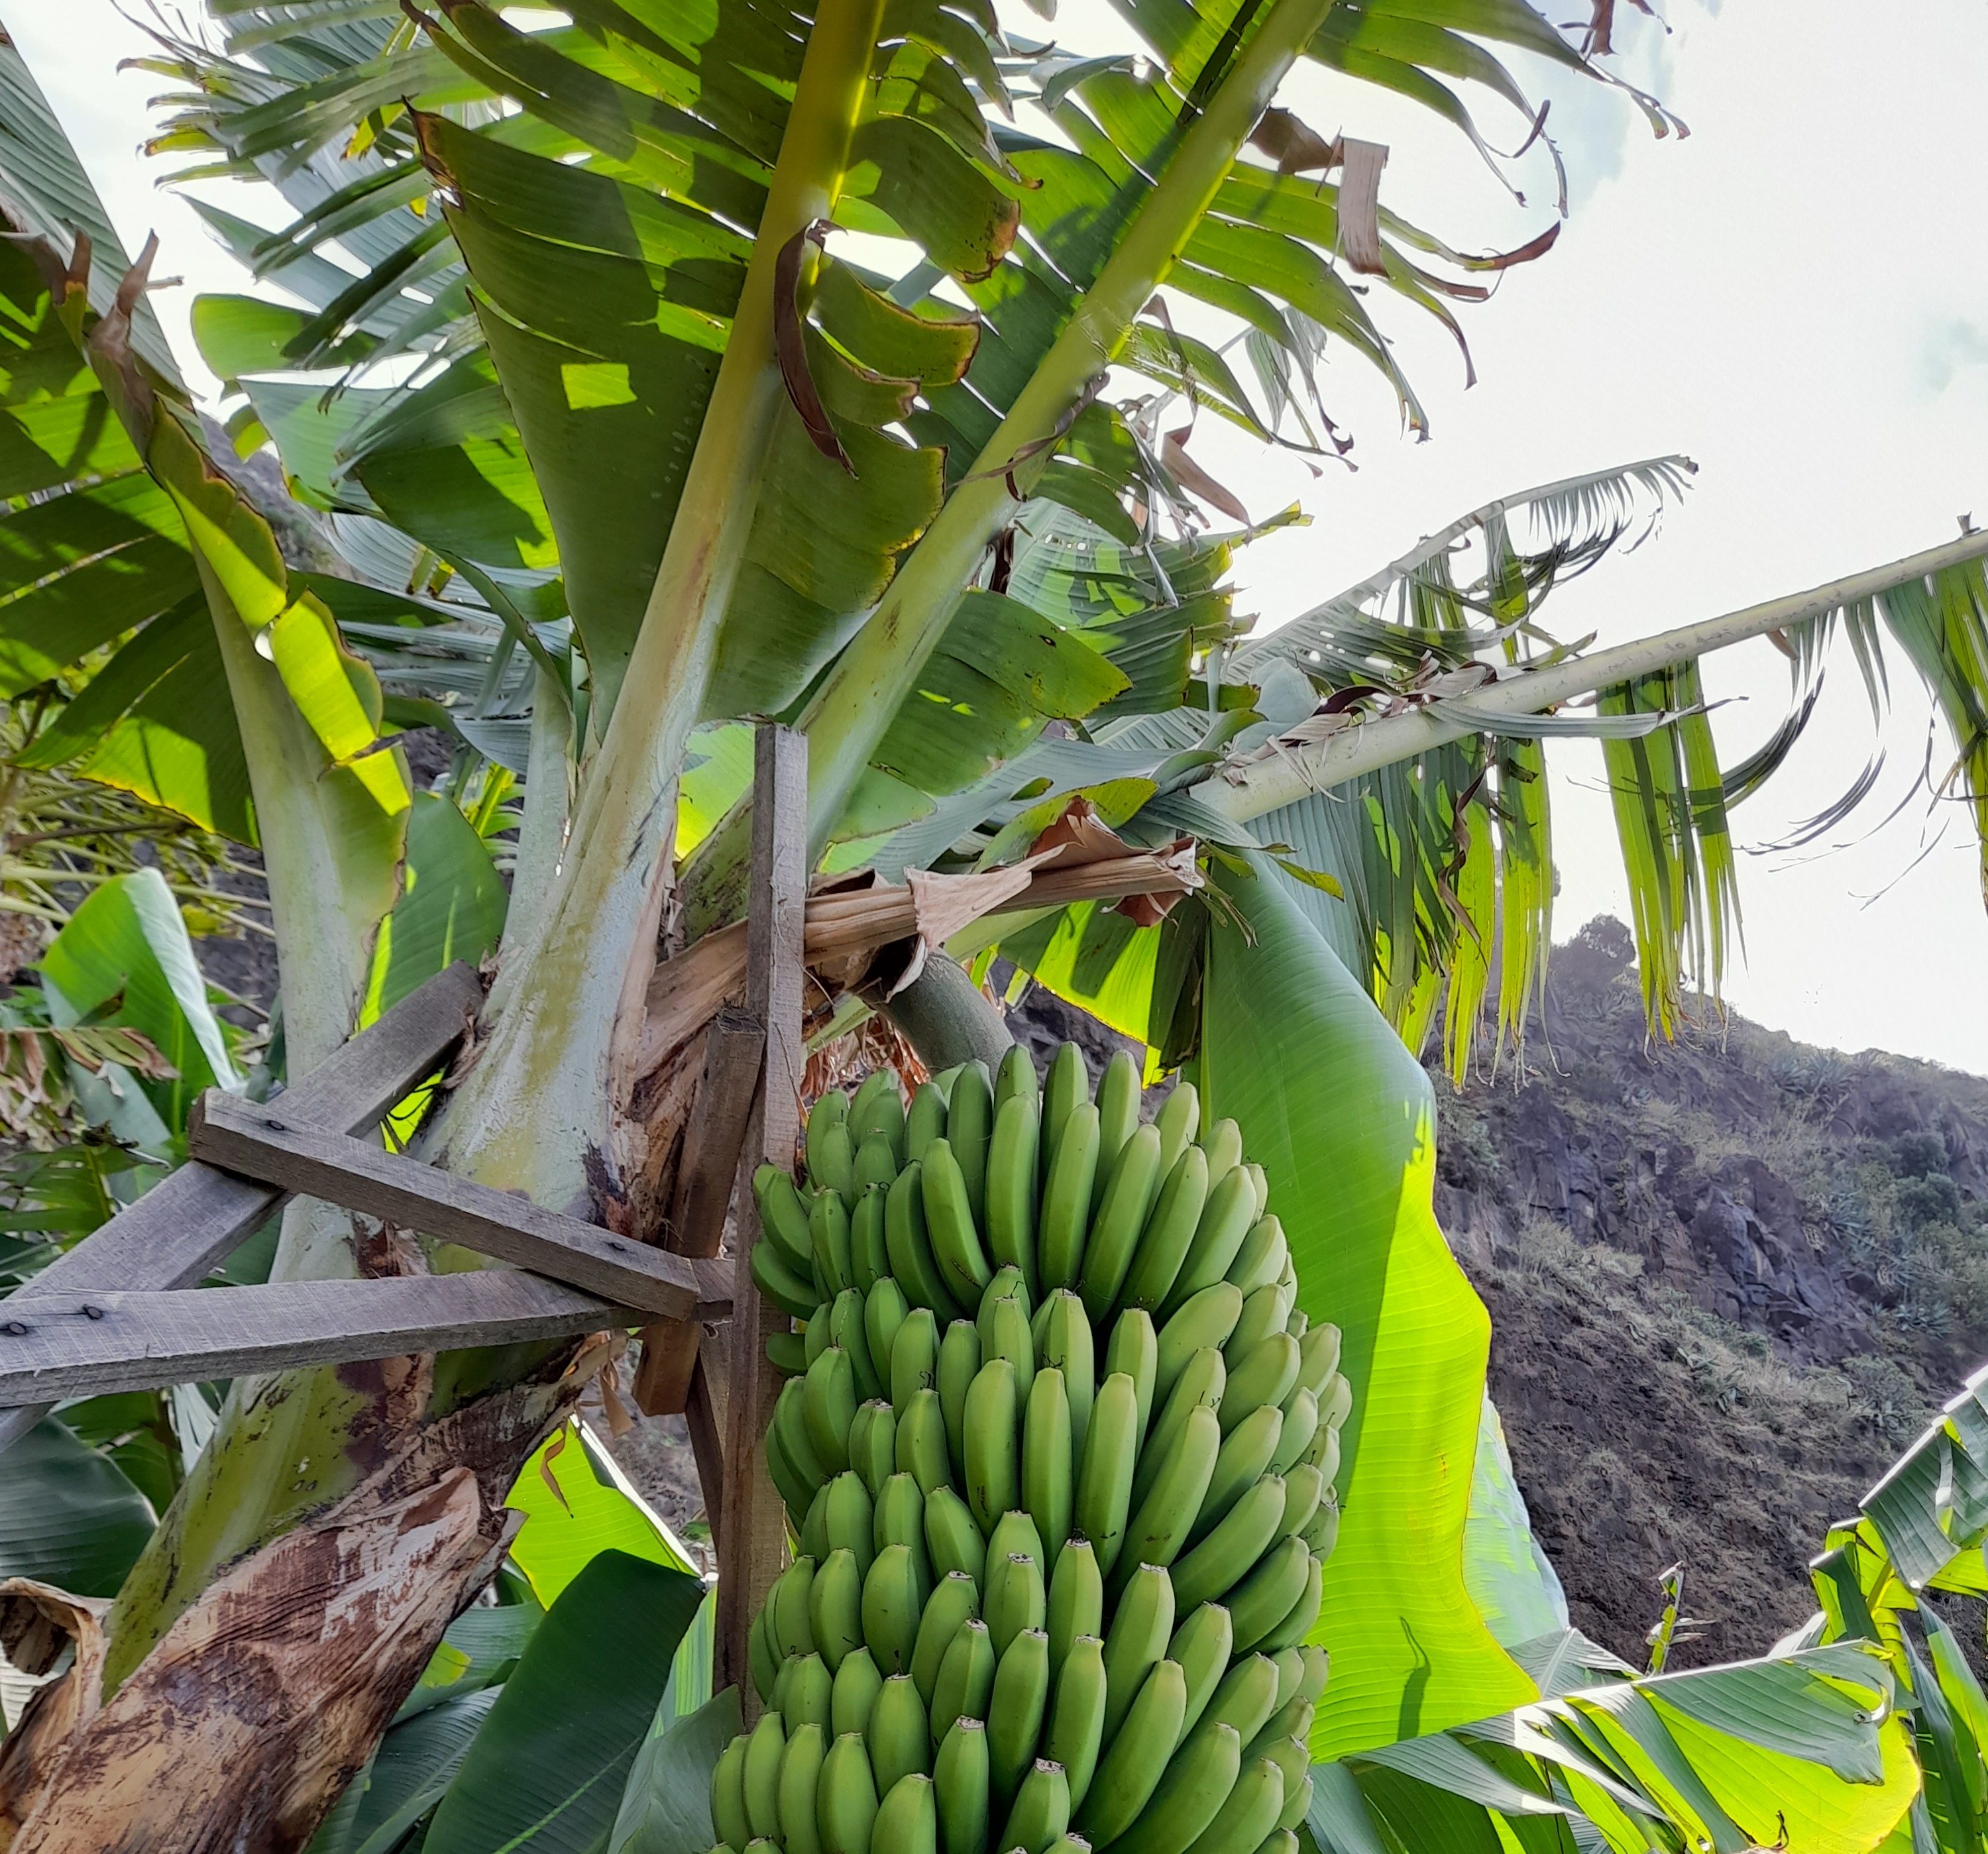
Label: Keep